St John Altarpiece (Memling)

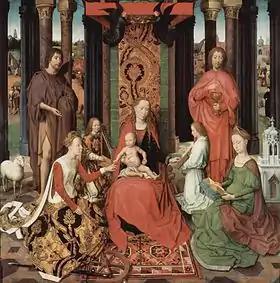
The central panel, known as "The Mystic Marriage of St. Catherine", depicts the Virgin enthroned with Child. Saints Catherine and Barbara sit before her, John the Baptist and John the Evangelist stand behind.

The St John Altarpiece (sometimes the Triptych of the two Saints John or the Triptych of St John the Baptist and St John the Evangelist) is a large oil-on-oak hinged-triptych altarpiece completed around 1479 by the Early Netherlandish master painter Hans Memling. It was commissioned in the mid-1470s in Bruges for the Old St. John's Hospital ("Sint-Janshospitaal") during the building of a new apse. It is signed and dated 1479 on the original frame – its date of installation – and is today still at the hospital in the Memling museum.